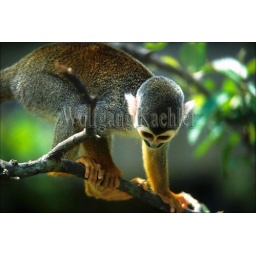
Amazon river, squirrel monkey in forest canopy, close-up